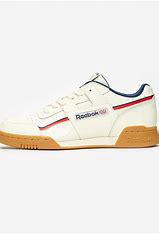
Brand: Reebok
Model: Workout Plus Mu